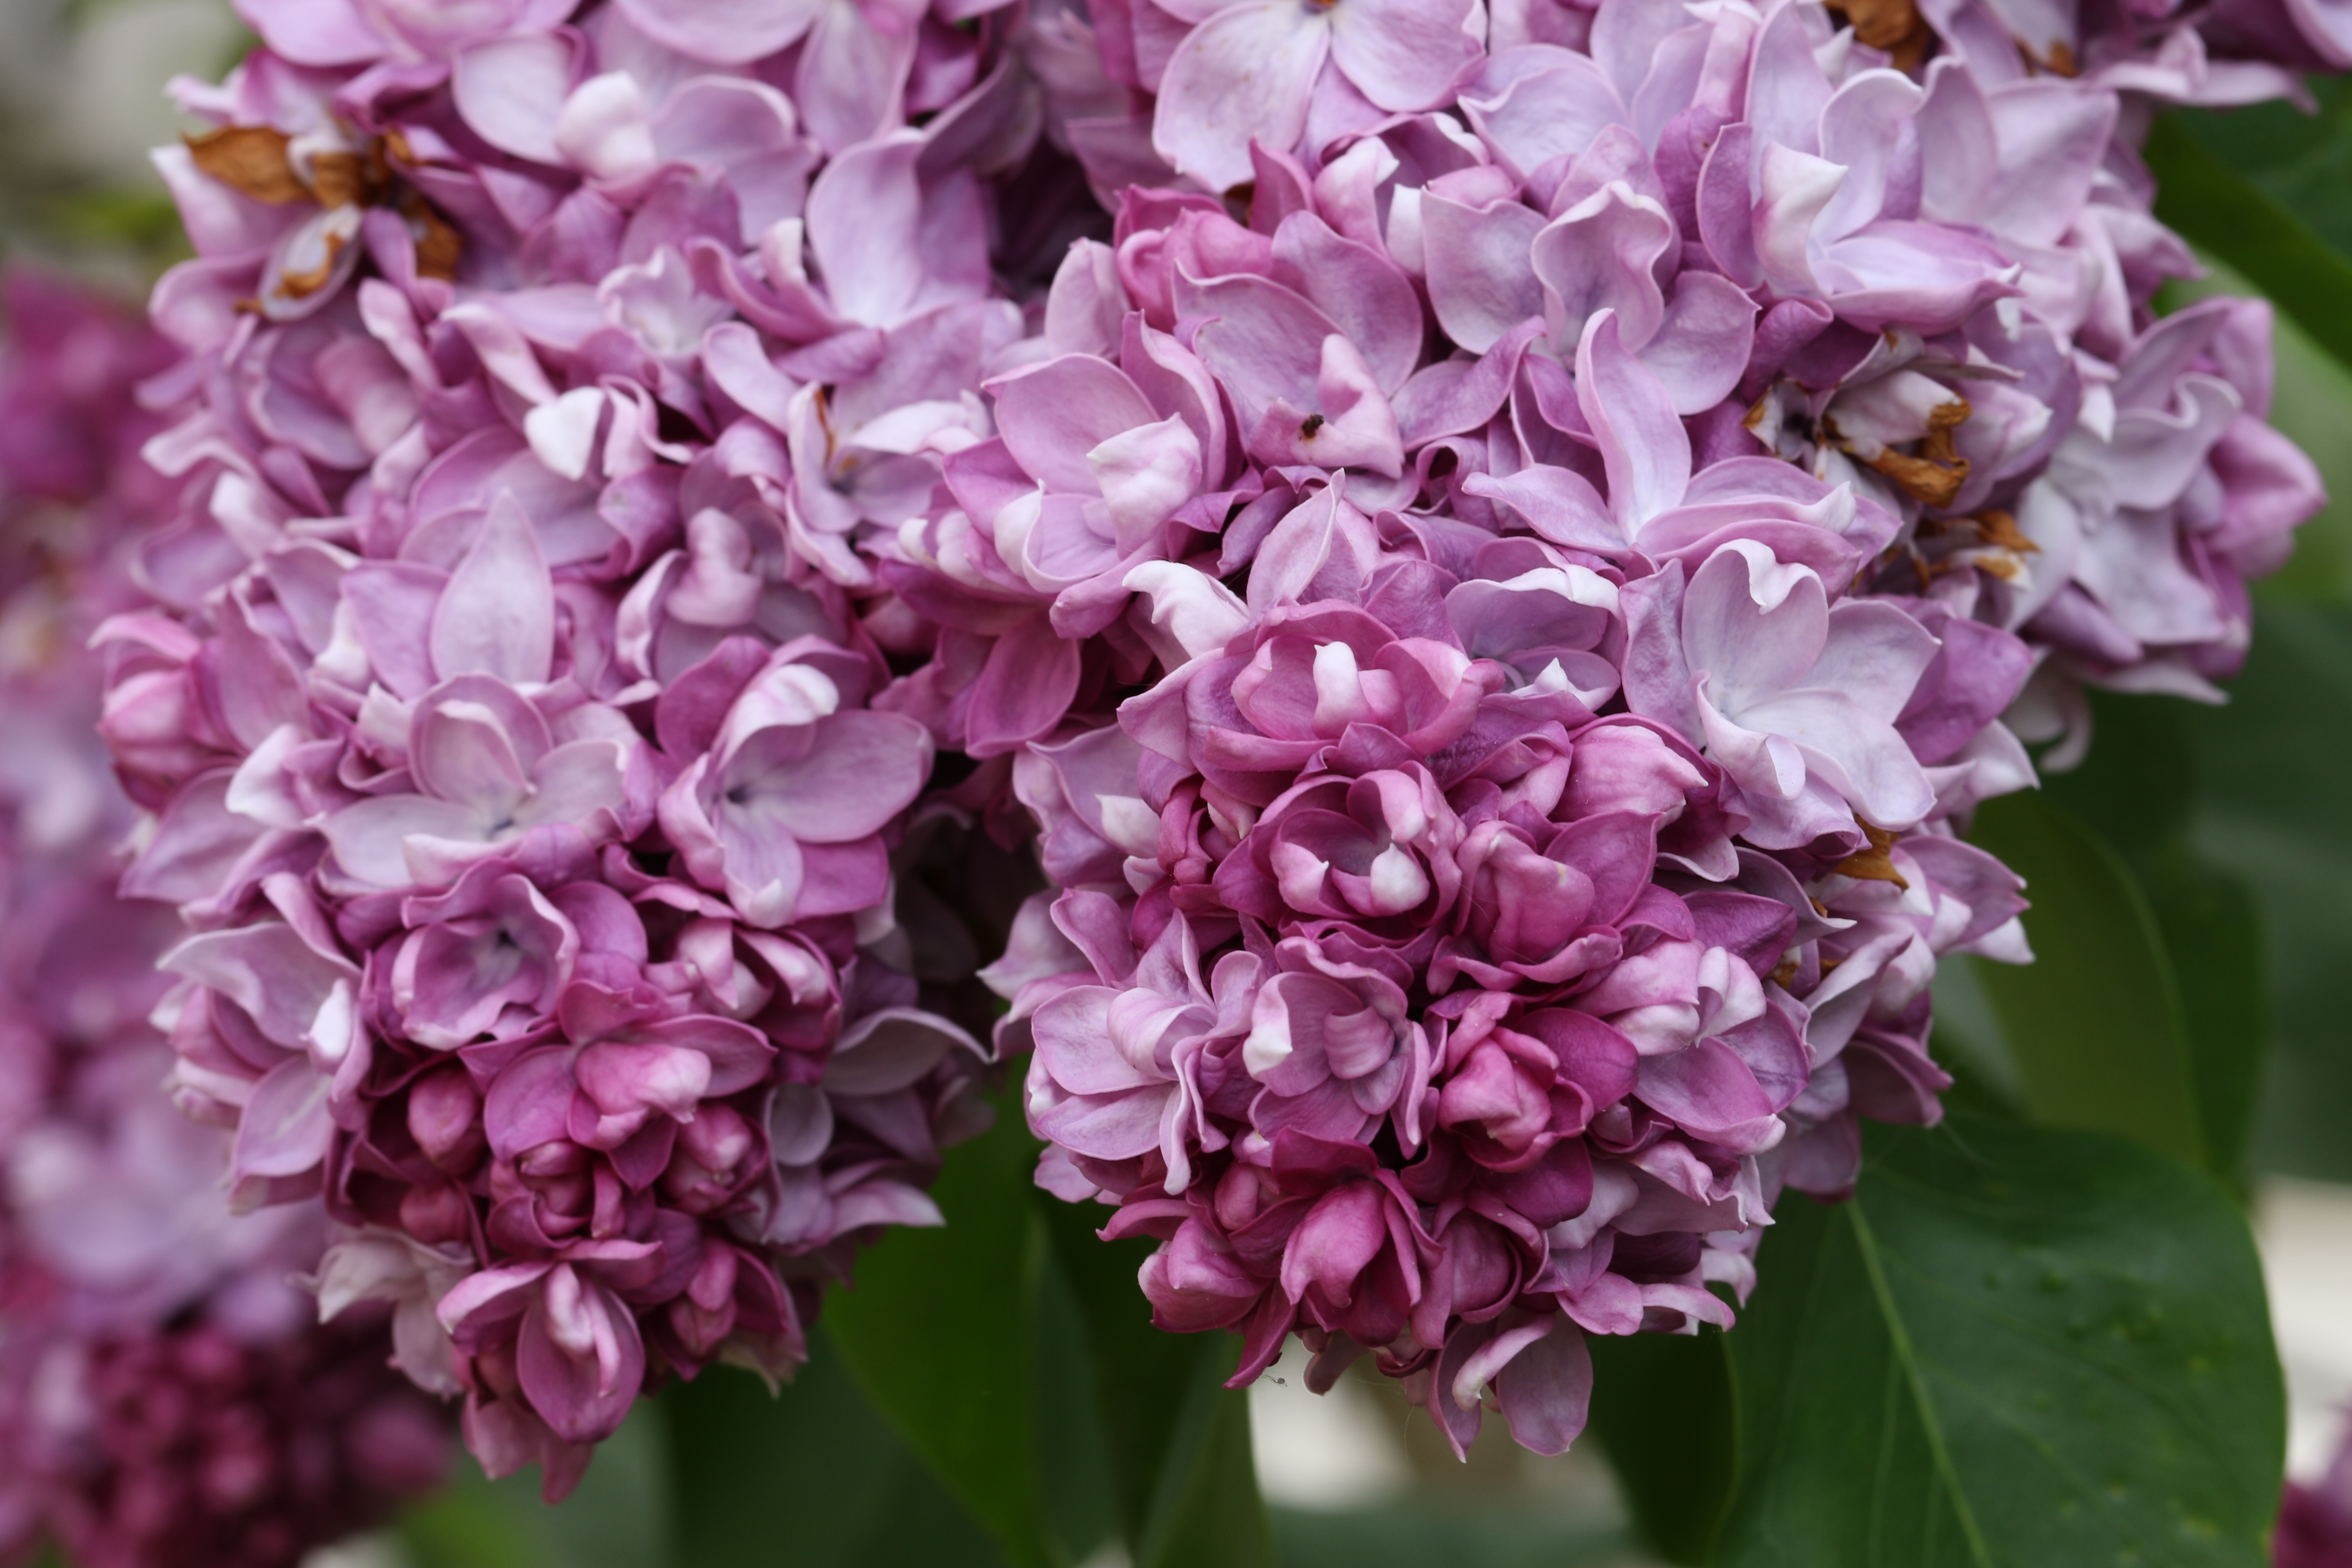
blossom, plant, flower, petal, bush, spring, macro, botany, blooming, garden, closeup, flora, hydrangea, purple flowers, without, shrub, violet, lilac, purple flower, flowering plant, a garden plant, hydrangeaceae, land plant